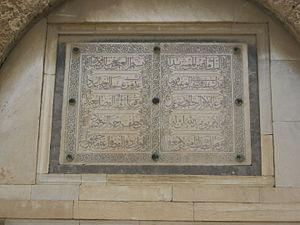
Inscription en arabe sur la façade sud de la tourba (ouest)
La première tourba de Hussein Iᵉʳ Bey, dite tourba de Lalla Mennana, est un mausolée tunisien situé au sud-ouest de la médina de Tunis.